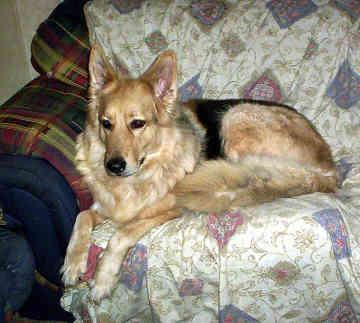
German_shepherd